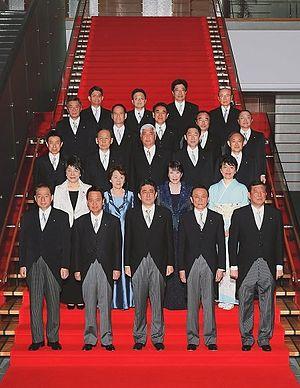
Le Gouvernement Abe III est le 97ᵉ cabinet de l'État du Japon, nommé le 24 décembre 2014 par le nouveau Premier ministre Shinzō Abe et officiellement investi par l'empereur le jour même. Il s'agit de la troisième administration formée par Shinzō Abe, sept ans après la fin de la première qui a duré de 2006 à 2007 et succédant à la deuxième qui a duré de 2012 à 2014. Sa formation fait suite aux élections législatives du 14 décembre 2014, lors desquelles le Parti libéral-démocrate et le Kōmeitō ont conservé la majorité. Il est remanié le 7 octobre 2015, puis de nouveau le 3 août 2016 après les élections à la Chambre des conseillers et enfin le 3 août 2017 suite à de mauvais résultats obtenus par le PLD lors des élections à l'Assemblée métropolitaine de Tokyo.